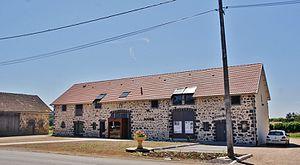
La Mairie
Saint-Jacques-d'Ambur est une commune française, située dans le département du Puy-de-Dôme en région Auvergne-Rhône-Alpes.